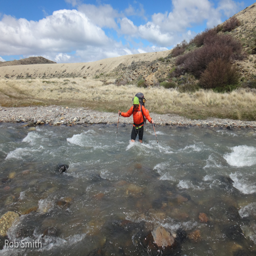
the first of times wading through rivers .